Lucius Verus

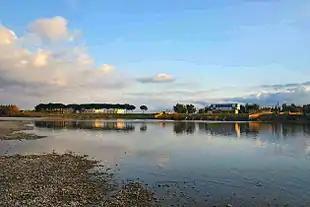
The Euphrates river near Raqqa, Syria

More news arrived: Attidius Cornelianus's army had been defeated in battle against the Parthians, and retreated in disarray. Reinforcements were dispatched for the Parthian frontier. Publius Julius Geminius Marcianus, an African senator commanding X Gemina at Vindobona (Vienna), left for Cappadocia with detachments from the Danubian legions. Three full legions were also sent east: I Minervia from Bonn in Upper Germany, II Adiutrix from Aquincum, and V Macedonica from Troesmis.